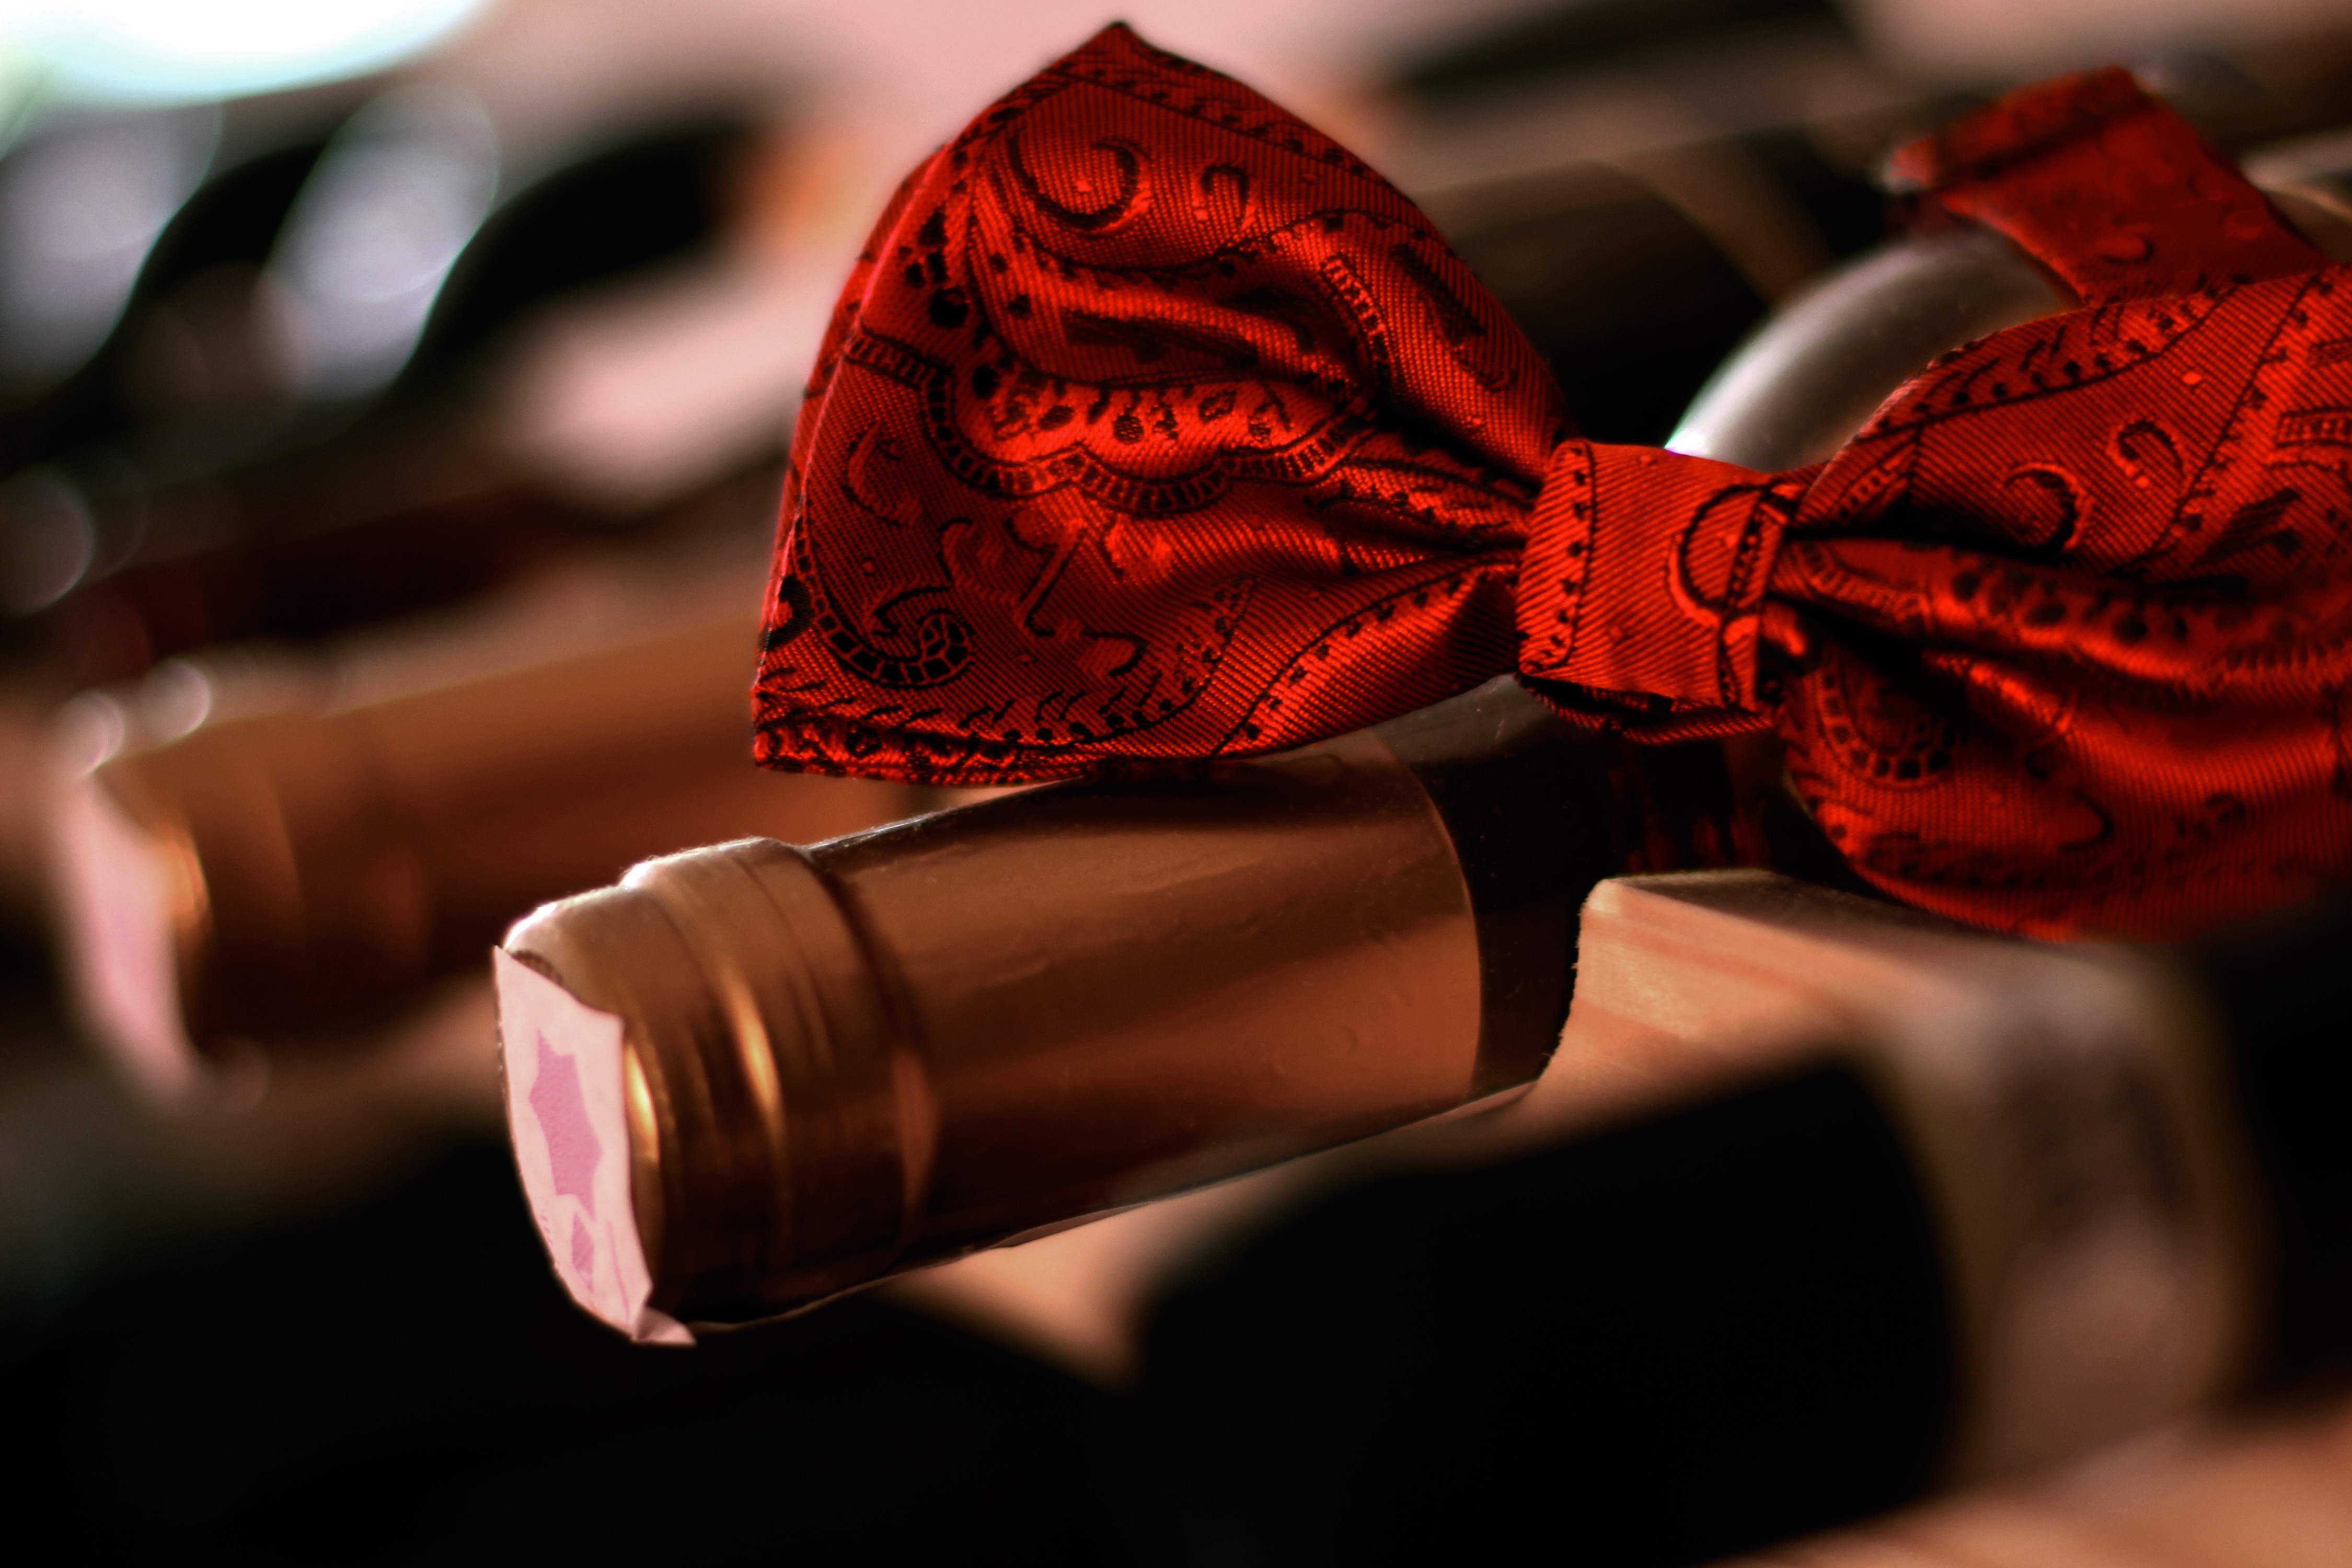
red, bow tie, tie, ribbon, Material property, fashion accessory, carmine, formal wear, satin